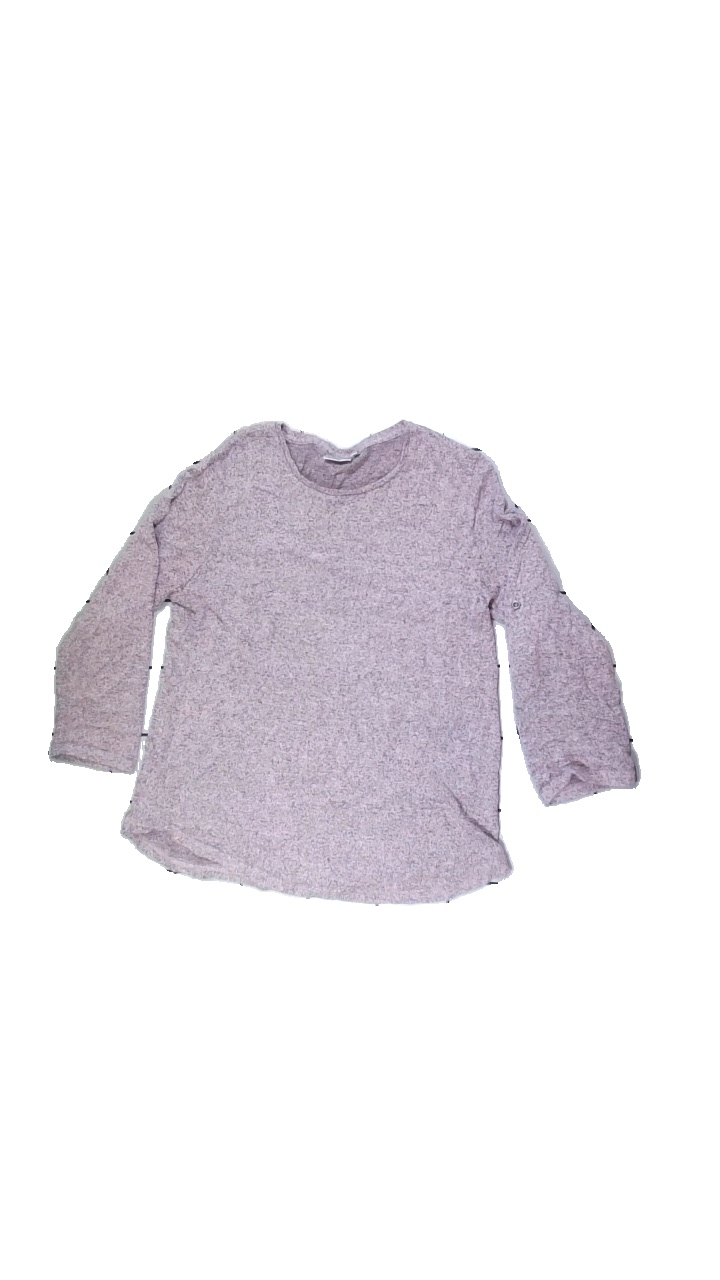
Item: Sweater (Ladies)
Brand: Isolde
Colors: Purple, Black
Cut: C-collar
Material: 100% viscose
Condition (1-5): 3
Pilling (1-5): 4
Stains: Minor
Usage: Recycle
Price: <50